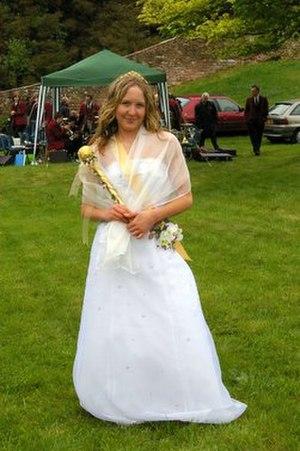
La tradition de l’arbre de mai est un rite de fécondité lié au retour de la frondaison ; elle consiste à planter un arbre, ou un mat qui le représente, dans le courant du mois de mai. Répandue dans toute l'Europe, elle connaît différentes variantes et déclinaisons de son nom : arbre de joie ou arbre de mai, le mai, arbre individuel, arbre d’amour et leurs traductions : MeyBoom, MaiBaum, MayPole, Palo de Mayo MajStång, GaïTanáki, TanneMaie, Mí BhealTaine, ArminDeni, IrminDen, Májka, Majówka, Maggiolat...